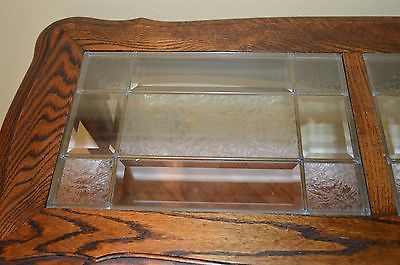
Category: table